Salve (film)

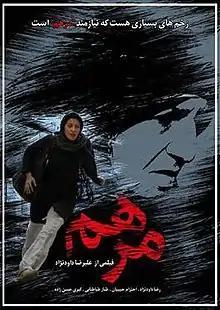
Theatrical poster

Salve (translit. Marham) is a 2011 Iranian drama film directed by Alireza Davood Nejad. Kobra Hassanzadeh Esfahani won the Best Actress award in the Asia Africa section at 7th Dubai International Film Festival.